Caroline Garcia career statistics

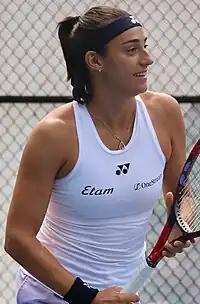
Garcia at the 2023 Washington Open.

"Only main-draw results in WTA Tour, Grand Slam tournaments, Billie Jean King Cup, United Cup, Hopman Cup and Olympic Games are included in win–loss records."